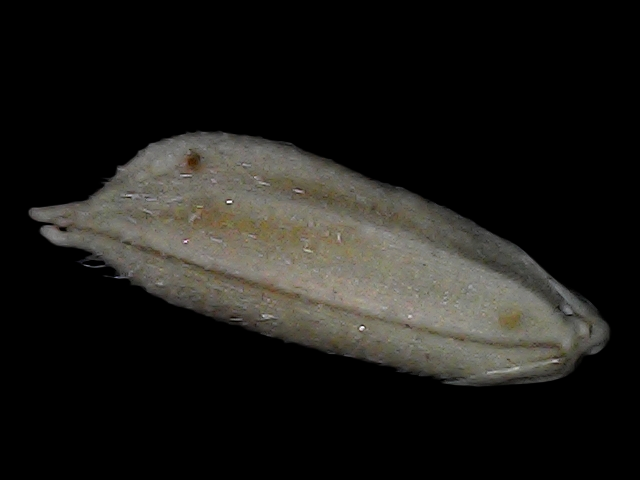
Rice variety: Bd79